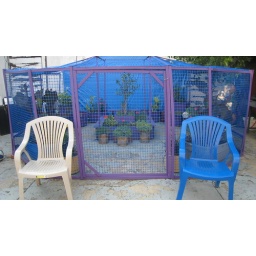
Things are getting more colorful in the cat cage. I am painting these chairs.